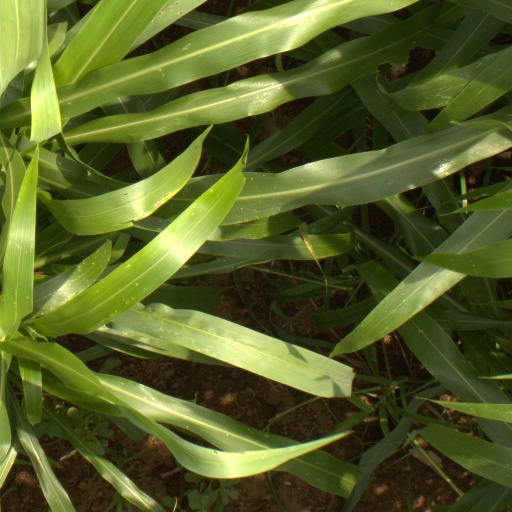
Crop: sorghum